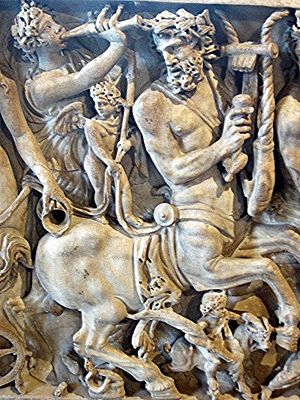
Daimon
Kentaur og græske andre naturvæsener, kaldet Daimon, afbildet i relief på en romersk sarkofag fra ca. 230 f. Kr. Ordet Daimon, blev senere skrevet som dæmon, i kristen sammenhæng betydningen «afgud» og «ond ånd».
Daimon Et guddomslignende væsen af det gode eller onde.